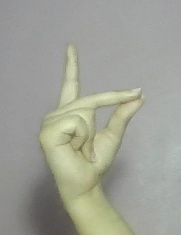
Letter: ta